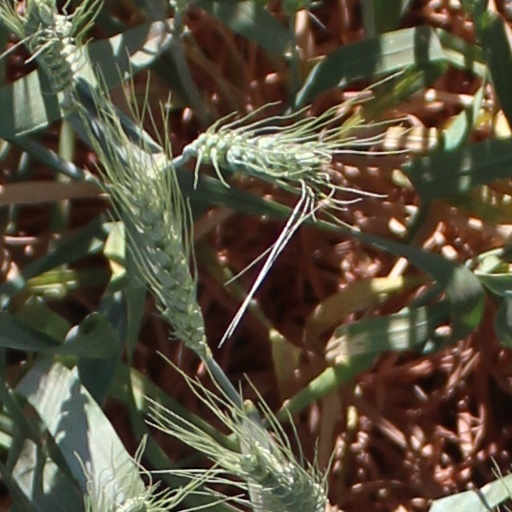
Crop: wheat